List of Ohsama Sentai King-Ohger characters

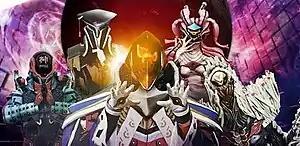
The Galacinsects.

The are a group of intergalactic monsters led by Dagded Dujardin, their goal being to torment, and ultimately destroy, other worlds for their master's amusement.